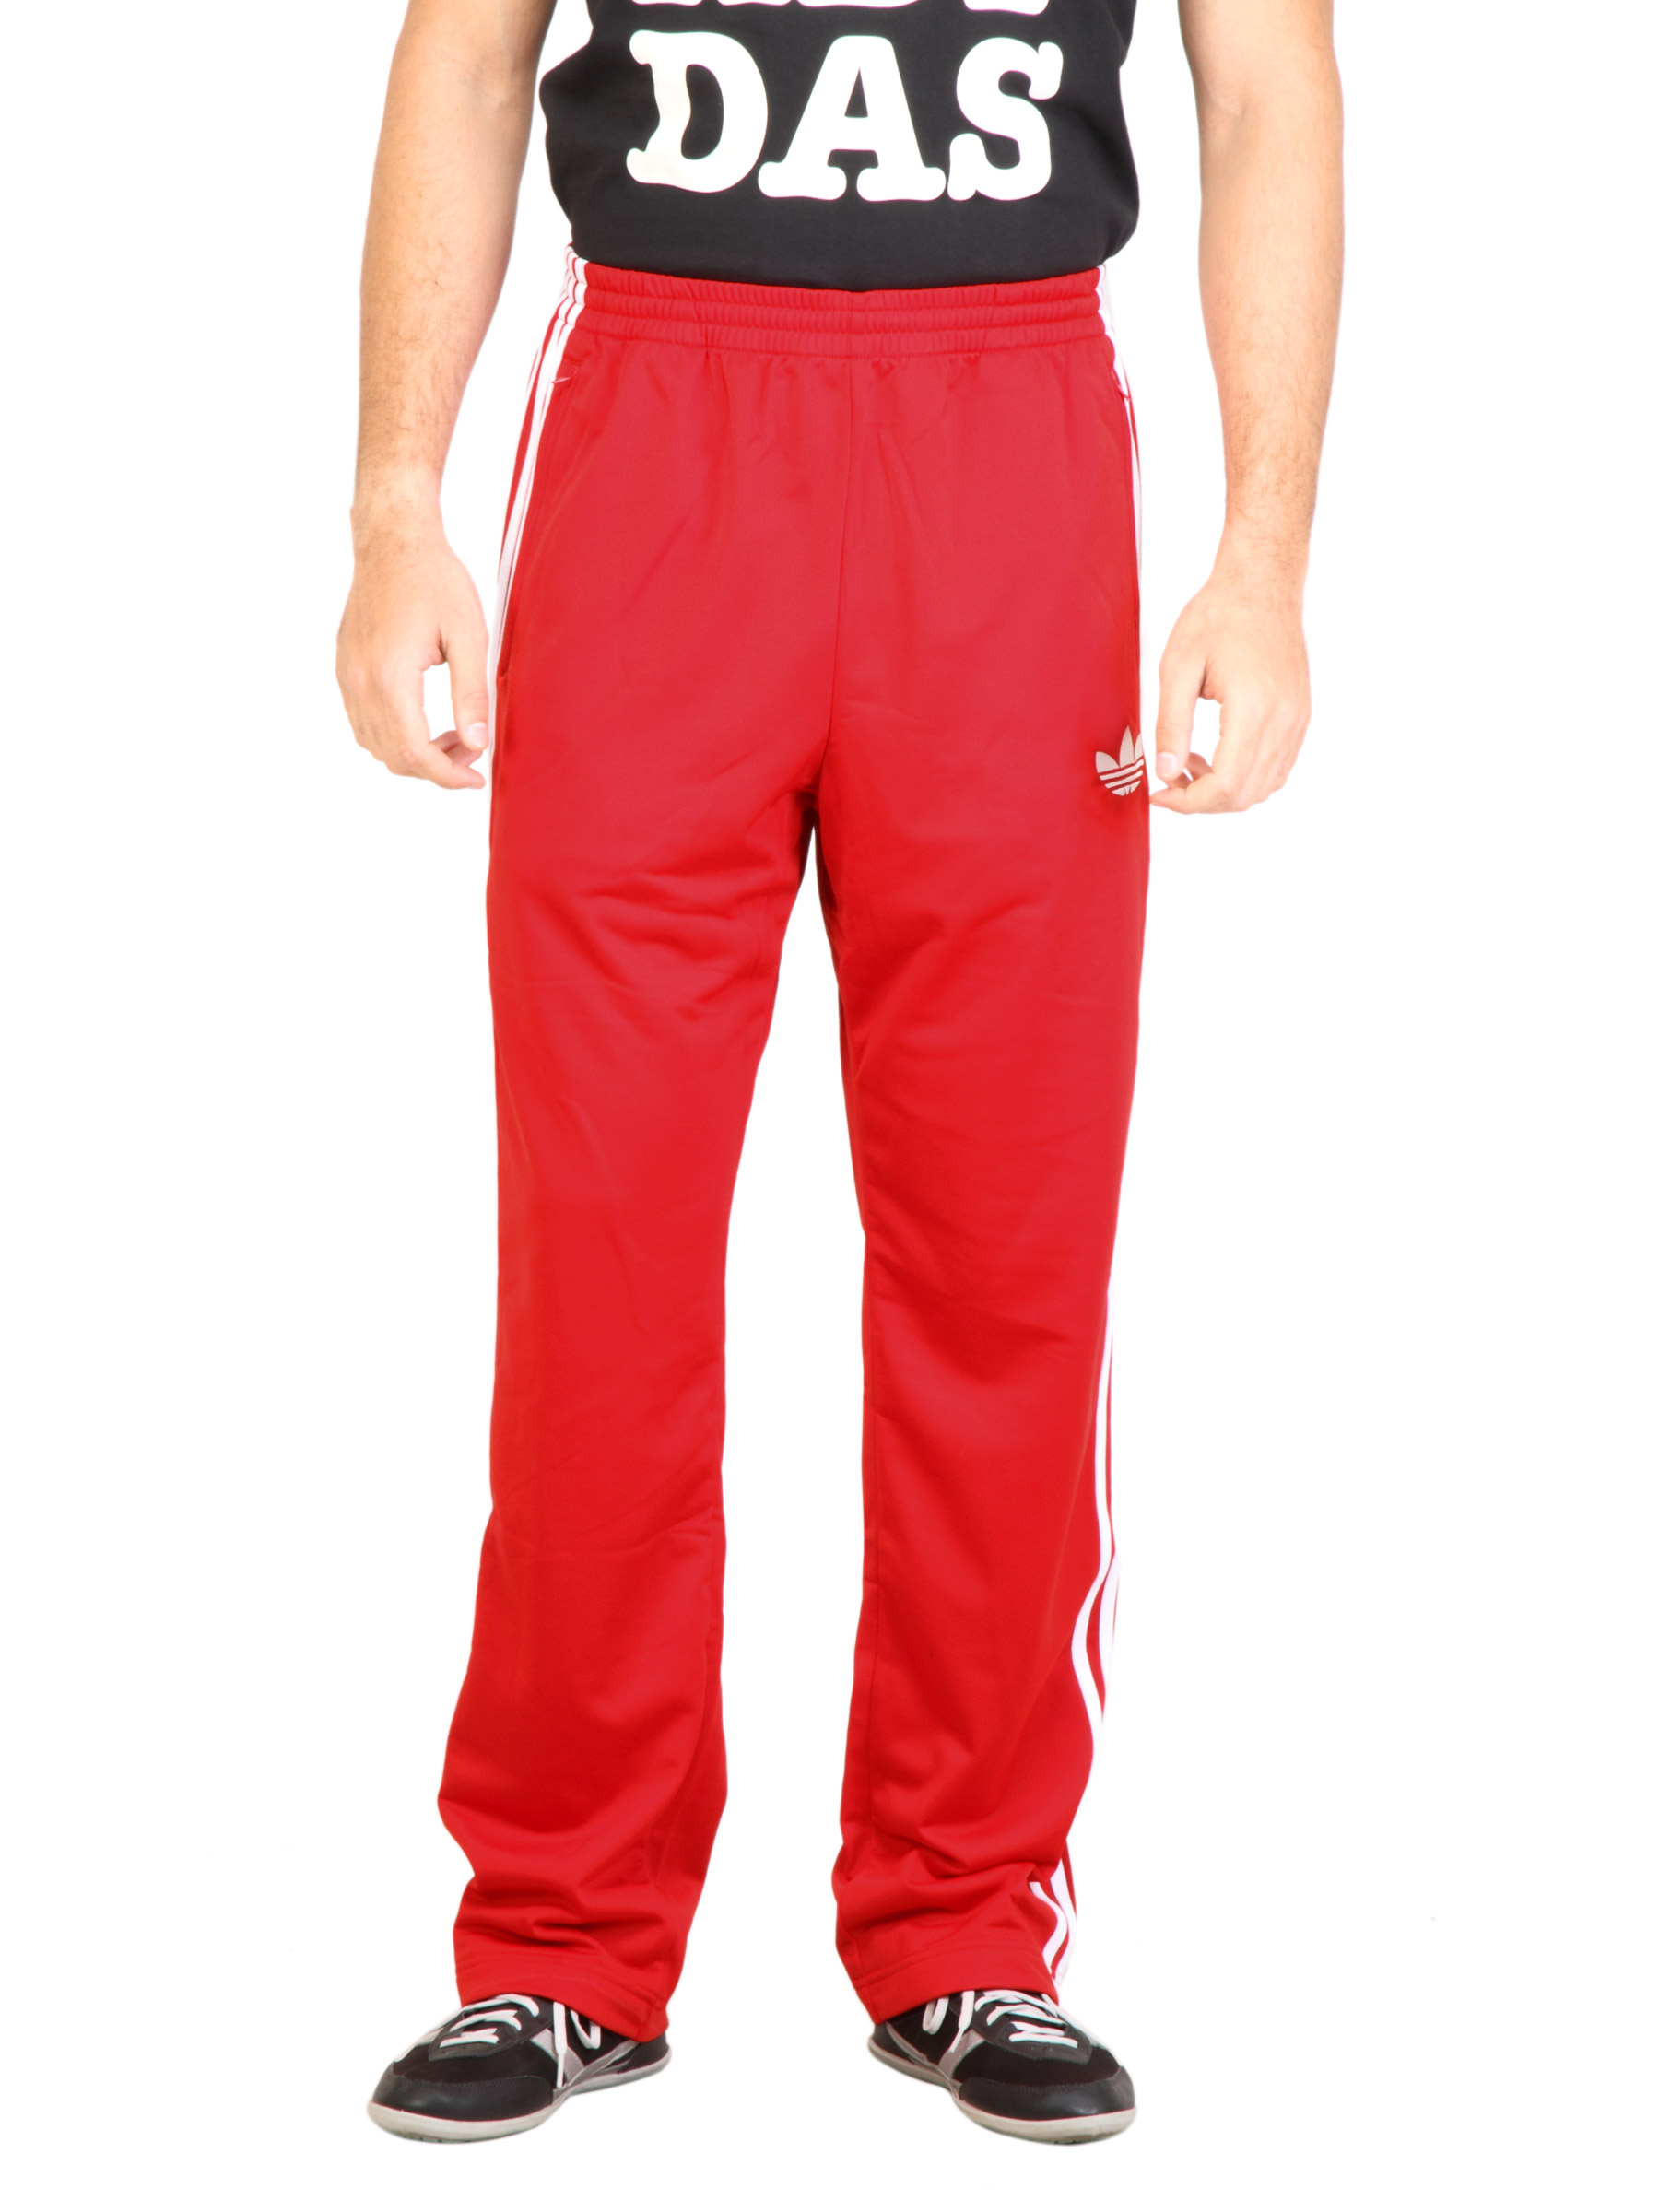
ADIDAS Originals Men Firebird Red Track Pants
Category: Apparel / Bottomwear / Track Pants
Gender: Men
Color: Red
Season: Summer 2011
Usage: Casual